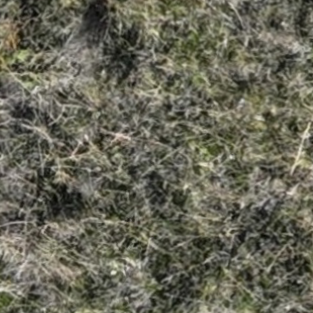
Month: october